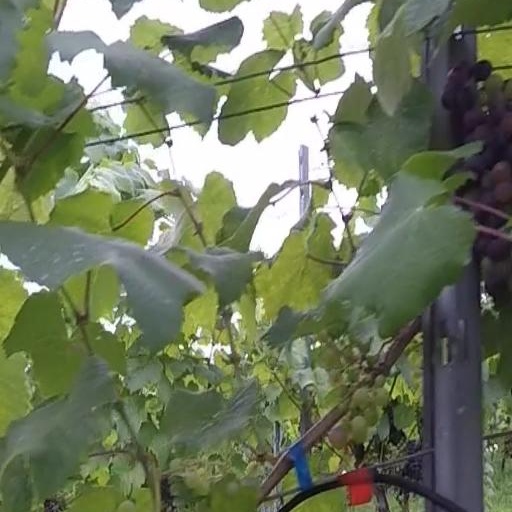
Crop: grape